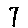
Label: 7